Big Five (Argentine football)

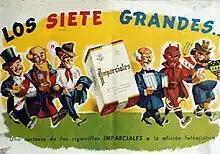
Advertisement by "Cigarrillos Imparciales" featuring "the big seven", c. 1950

The vote was modified every two years. In March 1941, Huracán became the sixth club to have 3 votes. That decision would be reflected year later, when "Imparciales" cigarettes released an advertisement including Huracán among the "big six", with the cigarette brand as "the seventh big".